Religion in England

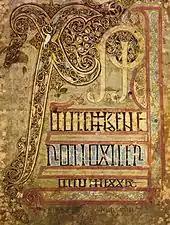
The illuminated Chi-rho page of the 8th-century Lichfield Gospels.

Saint George is recognised as the patron saint of England and the flag of England consists of his cross. Prior to Edward III, the patron saint was St Edmund. St Alban is also honoured as England's first martyr. Other notable saints from the early period of Christianity in England include Saint Ethelbert and Saint Morwenna.